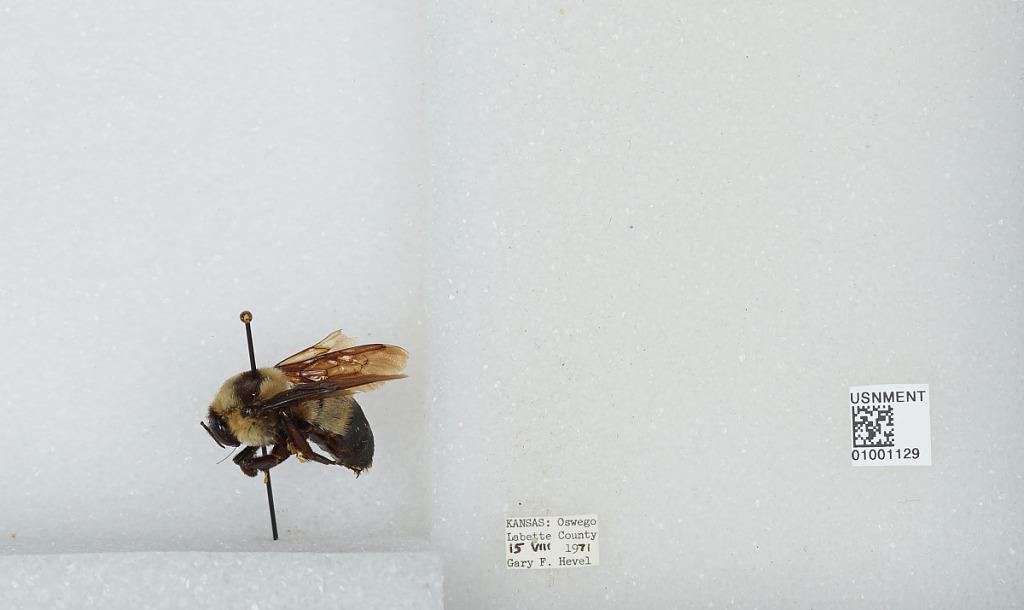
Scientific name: Bombus (Fraternobombus) fraternus (Smith)
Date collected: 1971-8-15
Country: United States
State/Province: Kansas
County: Labette
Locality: Oswego
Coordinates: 37.1678, -95.1094